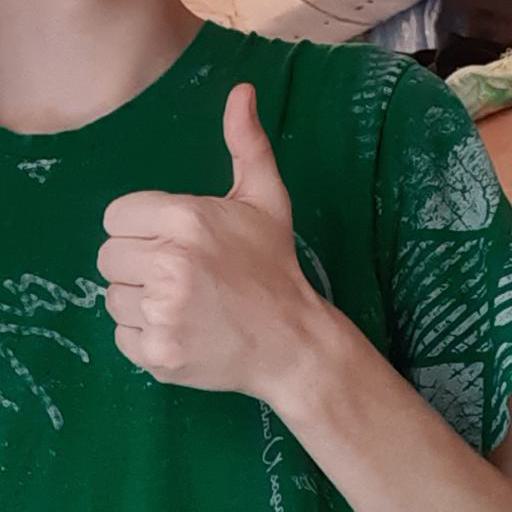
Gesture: like